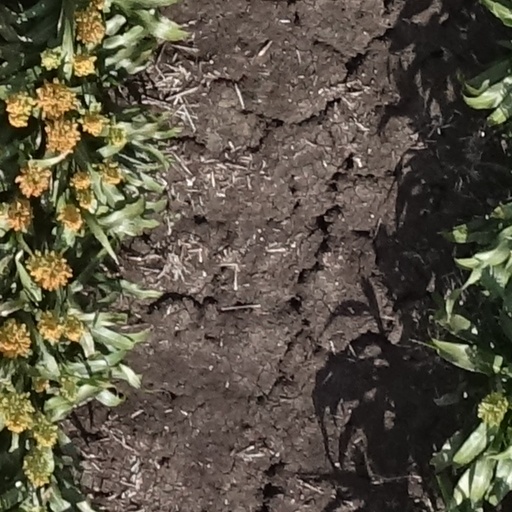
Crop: sorghum